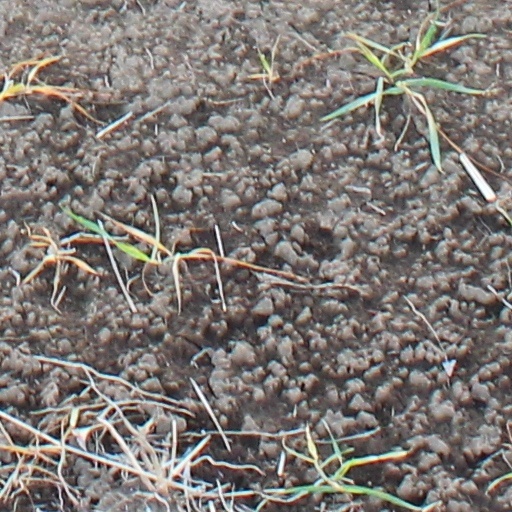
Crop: wheat